John Arbuthnott, 9th Viscount of Arbuthnott

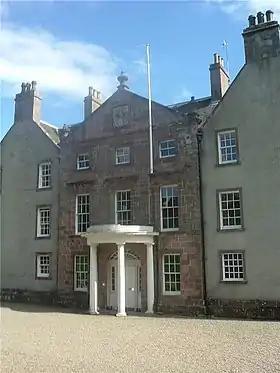
Arbuthnott House, Kincardineshire

Born at Arbuthnott House, he was the oldest son of John Arbuthnott, 8th Viscount of Arbuthnott and his wife Margaret, daughter of Walter Ogilvy, de jure 8th Earl of Airlie. In 1860, he succeeded his father as viscount. Arbuthnott was educated at Corpus Christi College, Oxford and matriculated on 28 June 1824.